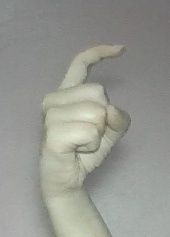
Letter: ra